Mohammad Reza Khalatbari (footballer, born 1983)

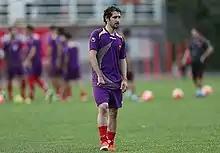
Khalatbari in Persepolis Training in September 2013

On 1 September 2013, Persepolis and Ajman reached an agreement with a fee around $800,000 and he joined Persepolis with a two-year contract. He made his debut in the Tehran derby match against Esteghlal. His first goal came when he scored a penalty kick in a match against Gostaresh Foulad. His six league goals helped Persepolis to a second-place league finish and a berth in the Asian Champions League. At the end of season, while he had financial problems with Persepolis, he paid one third of Ajman's debt (fee around $250,000) and skip his debts (fee around 3,400 million Rials). on 15 July 2014, Persepolis released him.